List of awards and nominations received by Mammootty

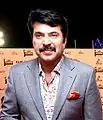
Mammootty at 62nd Filmfare Awards South

Mammootty is an Indian actor, who works mainly in the Malayalam film industry. He is widely regarded as one of the greatest actors of all time. In an iconic career spanning 5 decades, he has won several awards and recognitions, including 3 National Film Award for Best Actor, 10 Kerala State Film Awards, 11 Kerala Film Critics Awards and 15 Filmfare Awards South. He has been honored at a few international film festivals like International Film Festival of India and Muscat International Film Festival. He has been honored with Padma Shri from Government of India in 1998 and Kerala Prabha from Government of Kerala in 2022. He also received honorary doctorate from University of Kerala and University of Calicut. Mammootty received his first National Film Award for Best Actor in 1990 for "Oru Vadakkan Veeragatha" and "Mathilukal." In 1994, he secured his second National Film Award for Best Actor for his performance in Adoor Gopalakrishnan's "Vidheyan" and T. V. Chandran's "Ponthan Mada". In 1997, Mammootty received his third National Film Award for Best Actor in "Dr. Babasaheb Ambedkar", in which he portrayed the role of B. R. Ambedkar.